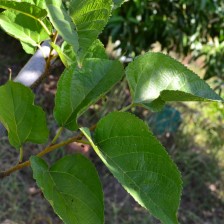
Variety: TaiwanStraberry